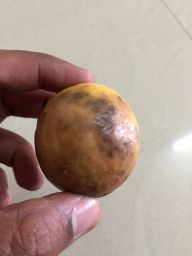
Fruit: Lime
Quality: Bad